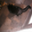
Label: cat